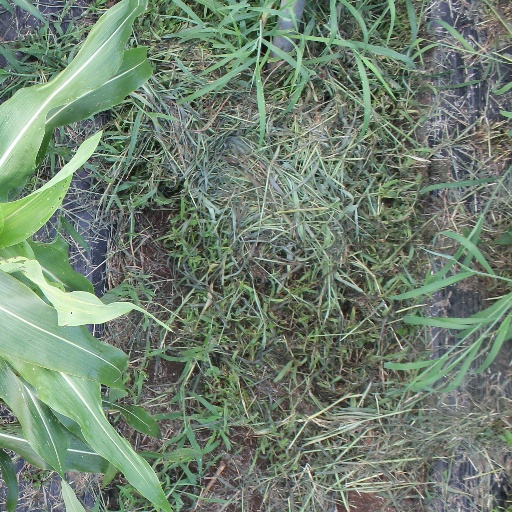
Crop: sorghum